Hòa Hảo

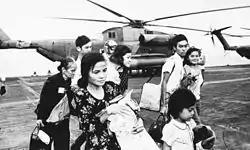

Furious that the Hòa Hảo had not been granted enough privileges, the four generals of the Hoà Hảo - Lâm Thành Nguyên, Ba Cụt, Trần Văn Soái, and Nguyễn Giác Ngộ - declared war on the Saigon government in late May 1955. They knew that a direct confrontation with the VNA would be catastrophic, so they burned down their bases and dispersed their army of 16,000 men into the jungle to operate as guerrillas. The Americans did not discourage Diệm from fighting back this time. The VNA, led by General Dương Văn Minh, went on an offensive on 5 June and, by mid-June, the army had crushed Soái's force near the Cambodian border, forcing him to retreat into Cambodia. Ngộ and Nguyên, disappointed by the rebellion's ineffectiveness, surrendered and turned over their armies to Saigon. Only Ba Cụt was left to continue the fighting. For the rest of 1955, the Republic army would pursue Ba Cụt's 3,000 men across the countryside.